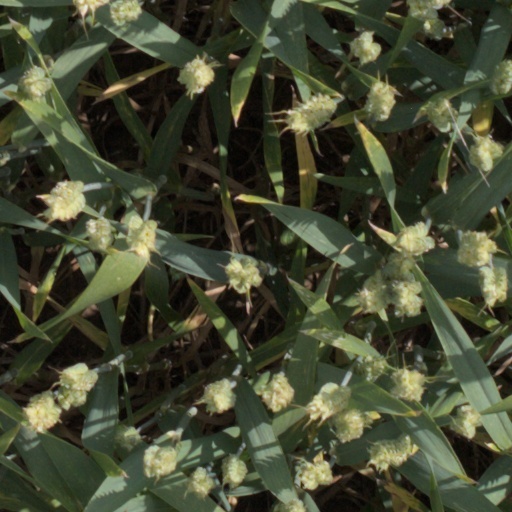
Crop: wheat